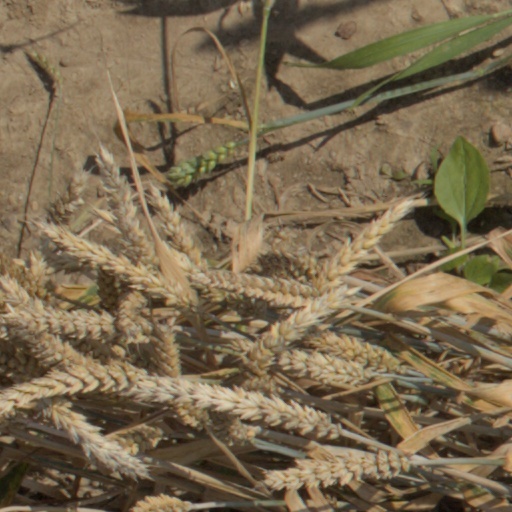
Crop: wheat